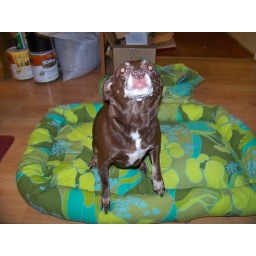
Hyzzie posing in the dog bed